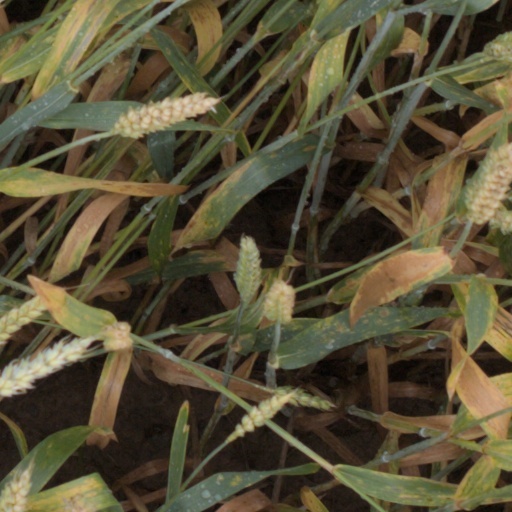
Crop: wheat